Pallickal, Thiruvananthapuram

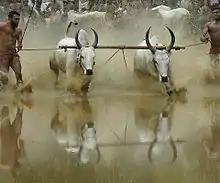
Maramadi Festival

There are many temples in this village. They are Kodimarathinmood Devi Temple, Panappallil Bhagavathi Temple, Chazhoor Mahavishnu Temple, Pulimath Devei Temple, Anakunnam Mahadeva temple, Ayiravilli Mahadeva Temple, Ilamabarakkod Devi Temple, Parayil Sreedharmasastha temple, Mannavil Moorthi temple, Thevermukalil Ardha Nareerswara Temple, Pakalkkuri Maha Vishnu Temple, and the newly made Sree Narayana Gurudeve Temple at [[Moothala]]. There are five mosques in this village. One is situated in Pallickal town itself, which is recently renovated and Thazhebhagom Muslim Jamaath is one of the oldest mosques in this area.